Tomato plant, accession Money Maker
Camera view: horizontal (90 deg, fisheye); turntable rotation: 120 degrees
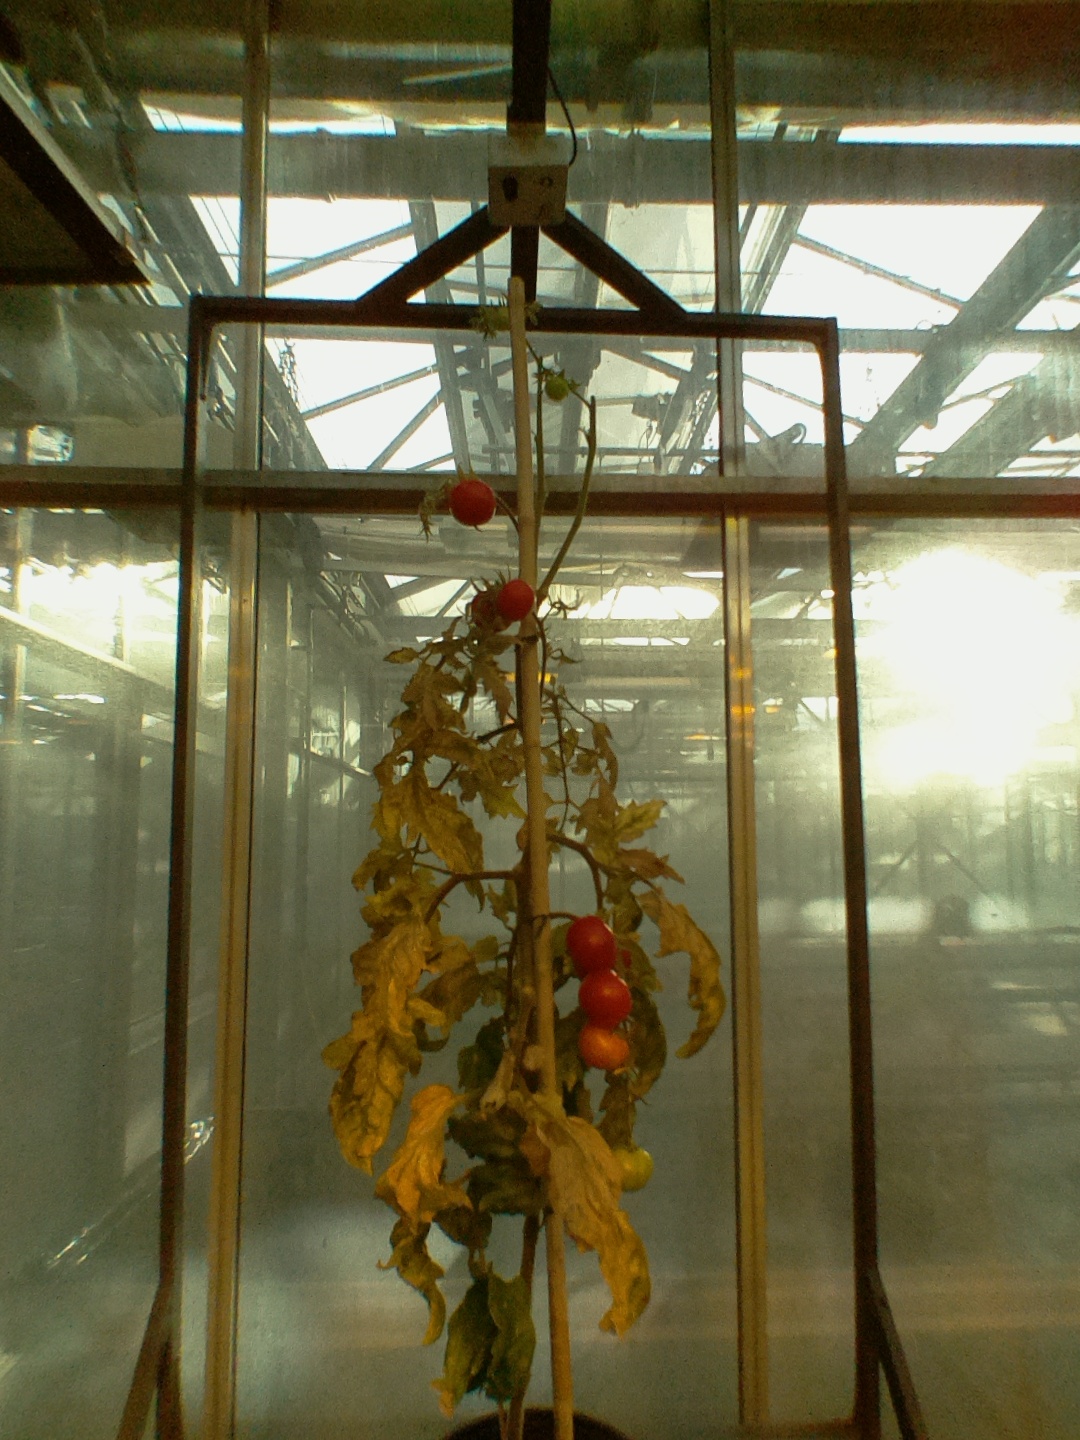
BBCH growth stage 88: 80%-90% of fruits show typical fully ripe color